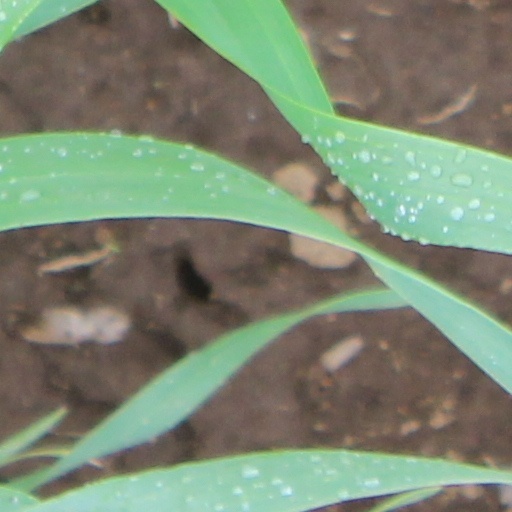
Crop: wheat